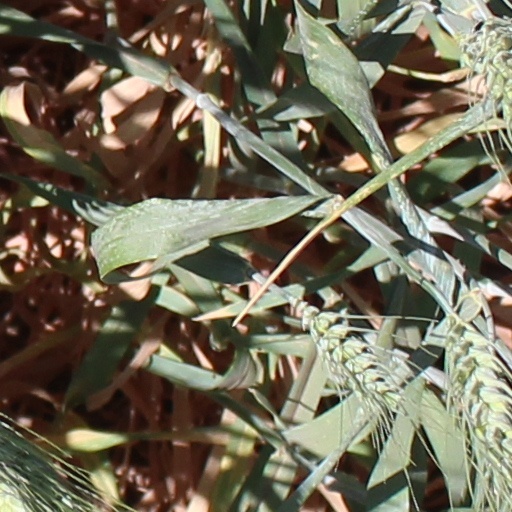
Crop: wheat